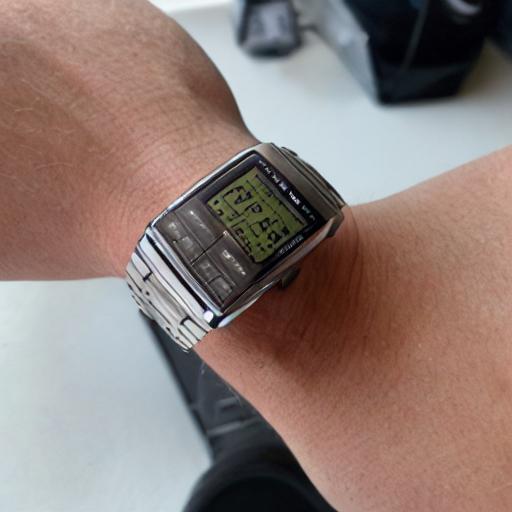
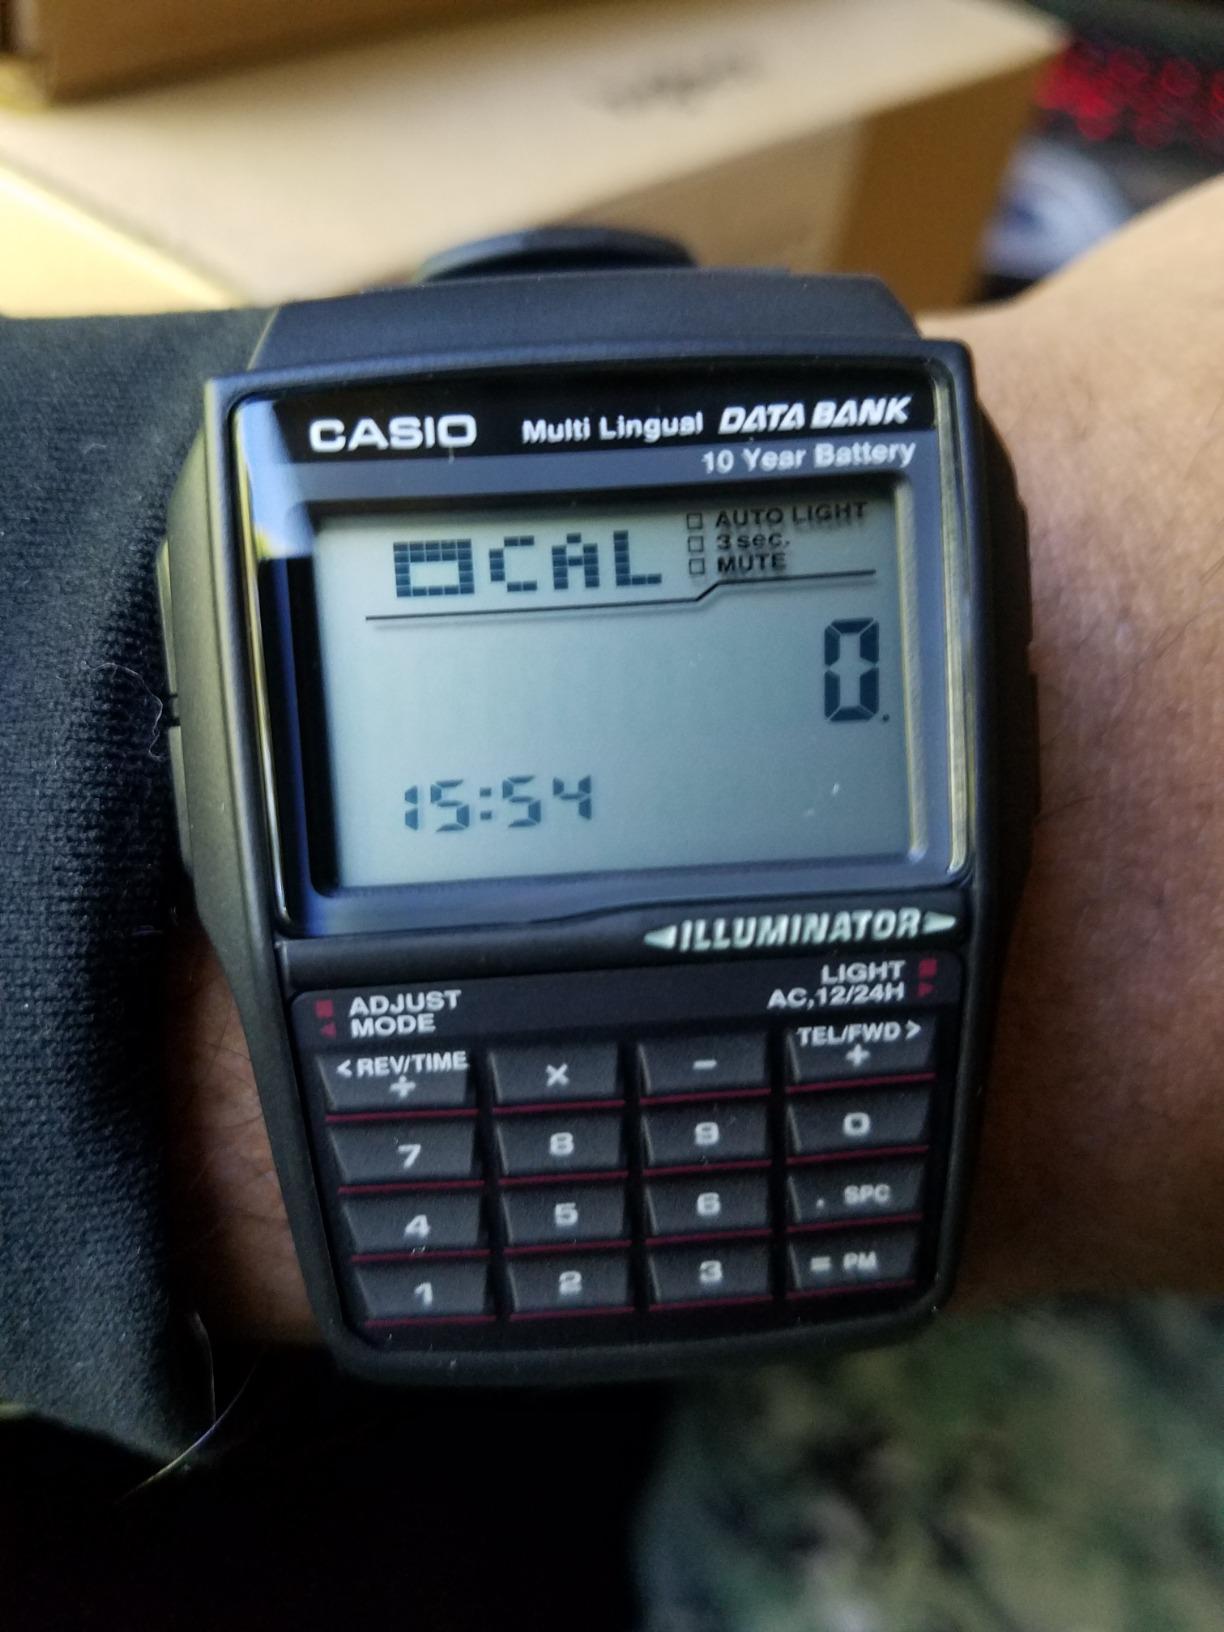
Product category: accessories_watch
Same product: no